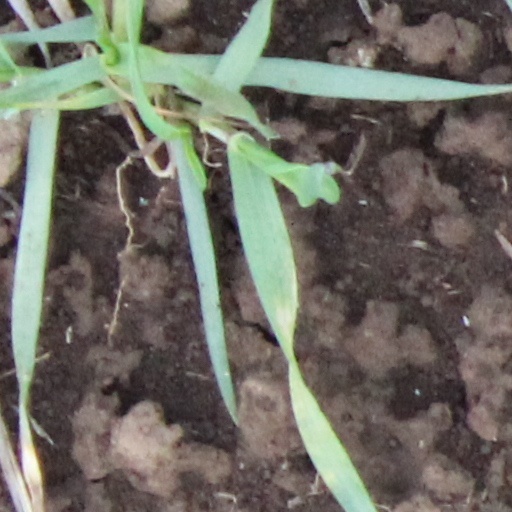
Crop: wheat